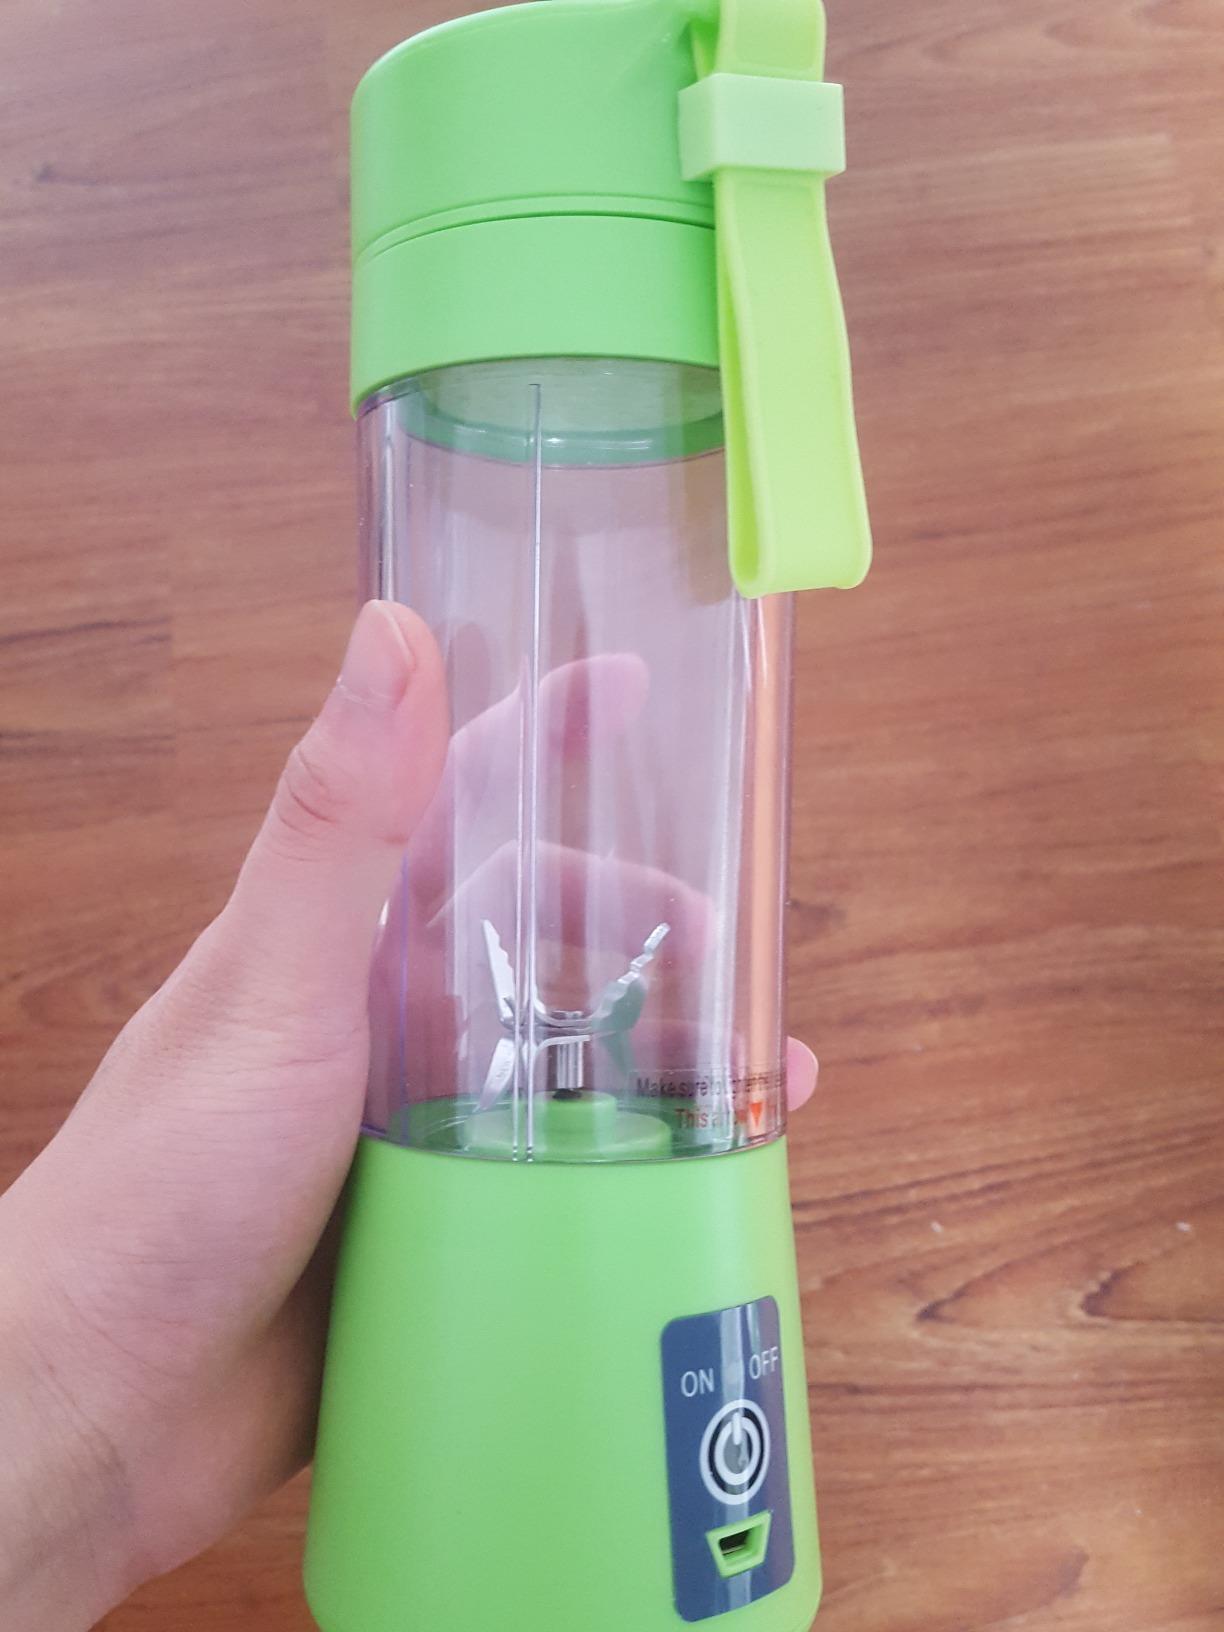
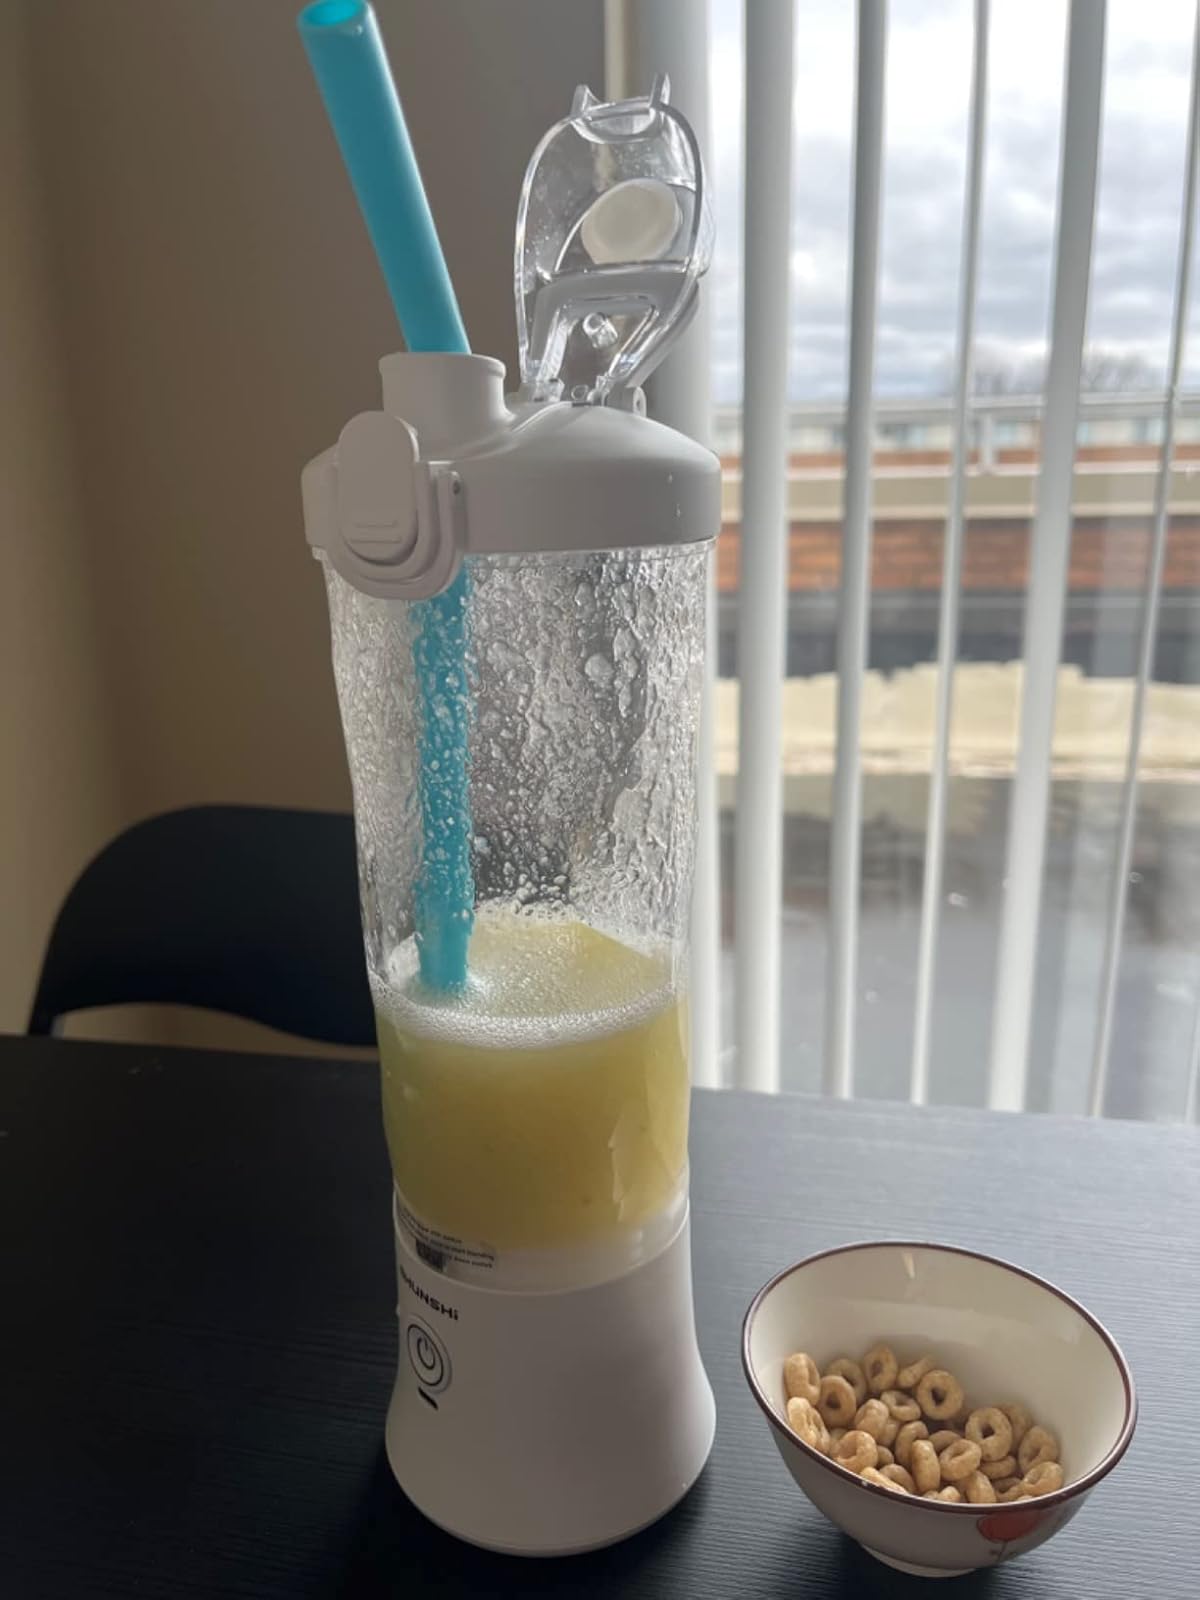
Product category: items_blender
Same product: no